Fifth and Madison Avenues buses

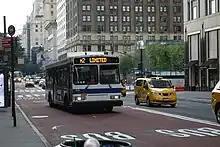
A 2006 Orion VII OG HEV (6724) on the East Village-bound M2 Limited at 57th Street/5th Avenue in August 2018

The M1 begins its route in SoHo at the intersection of Centre Street and Grand Street. It continues up Centre and Lafayette Streets, then 4th Avenue to Union Square, where it changes names to Union Square East. Union Square East continues past Union Square as Park Avenue South. The M1 turns off Park Avenue South at East 25th Street for one block, and then immediately turns right onto Madison Avenue. The M1 follows Madison Avenue all the way to East 135th Street, where it again turns left for one block, and then immediately turns right onto Fifth Avenue (becoming a two-way at this point). It travels up Fifth to West 139th Street, turns left for a block, and turns right onto Lenox Avenue to its terminus at 148th Street. The M1 travels south the same route, but entirely on Fifth Avenue between 139th Street and 8th Street (except for a short deviation around Marcus Garvey Park at 124th Street), then on Broadway from 8th Street to Grand Street.